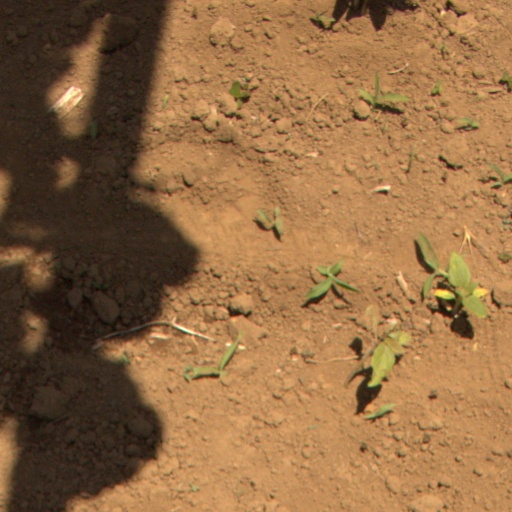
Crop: Jerusalem artichoke